Ontario Highway 407

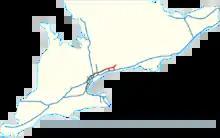

Until the opening of the first phase of 407E in June 2016, the final interchange along Highway 407 was with York–Durham Line (York/Durham Regional Road 30), the boundary between York Region and Durham Region as well as Markham and Pickering.